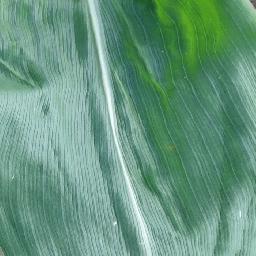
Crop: corn
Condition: (maize)_healthy